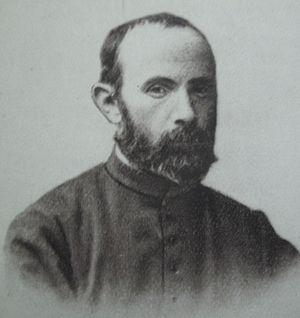
Jean-Baptiste de Guébriant, m.e.p. (né en 1860 mort en 1935) en 1901, in Mgr de Guébriant, Paris, éd. séminaire des M.E.P., 1935, p. 25
Jean-Baptiste Marie Budes de Guébriant, ou simplement Mᵍʳ de Guébriant, né à Paris le 11 décembre 1860 et mort dans cette même ville le 6 mars 1935, est un prêtre français des Missions étrangères de Paris dont il fut le Supérieur général, missionnaire en Chine et vicaire apostolique de Kientchang de 1910 à 1916. Il fut également un explorateur.